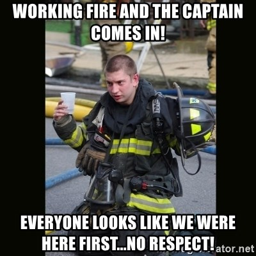
firefighter - working fire and the captain comes in !